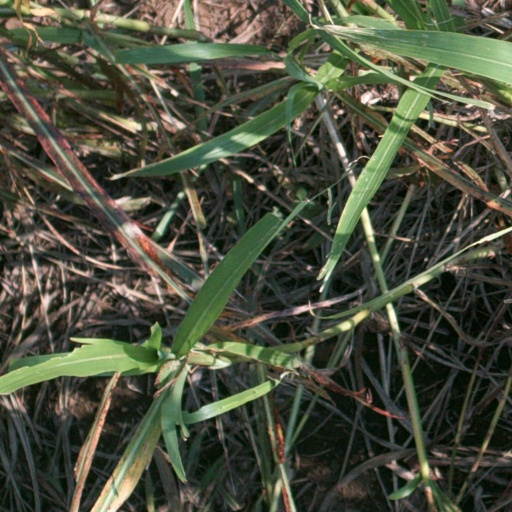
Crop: sorghum